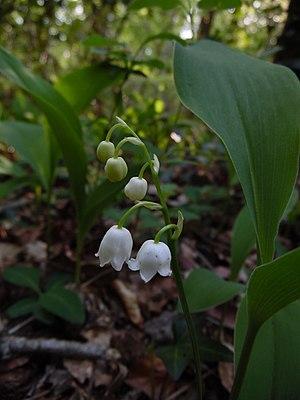
Muguet (Convalaria majalis) en forêt de Mervent-Vouvant.
La forêt de Mervent-Vouvant ou le massif forestier de Mervent-Vouvant est une forêt située dans le département de la Vendée, en région Pays de la Loire. Avec une superficie de 5 518 hectares, c'est le plus grand massif forestier de Vendée.